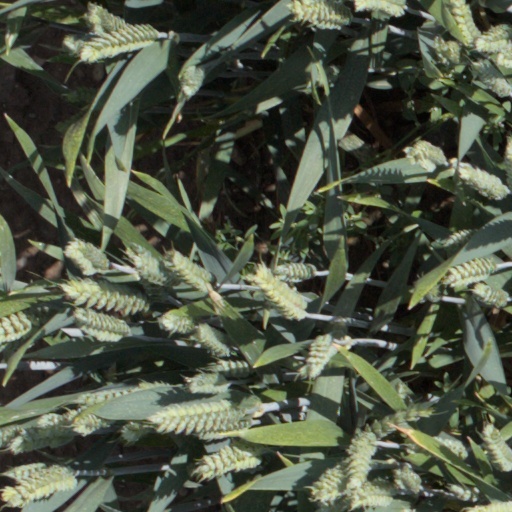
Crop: wheat